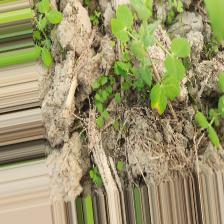
Label: Ascochyta blight